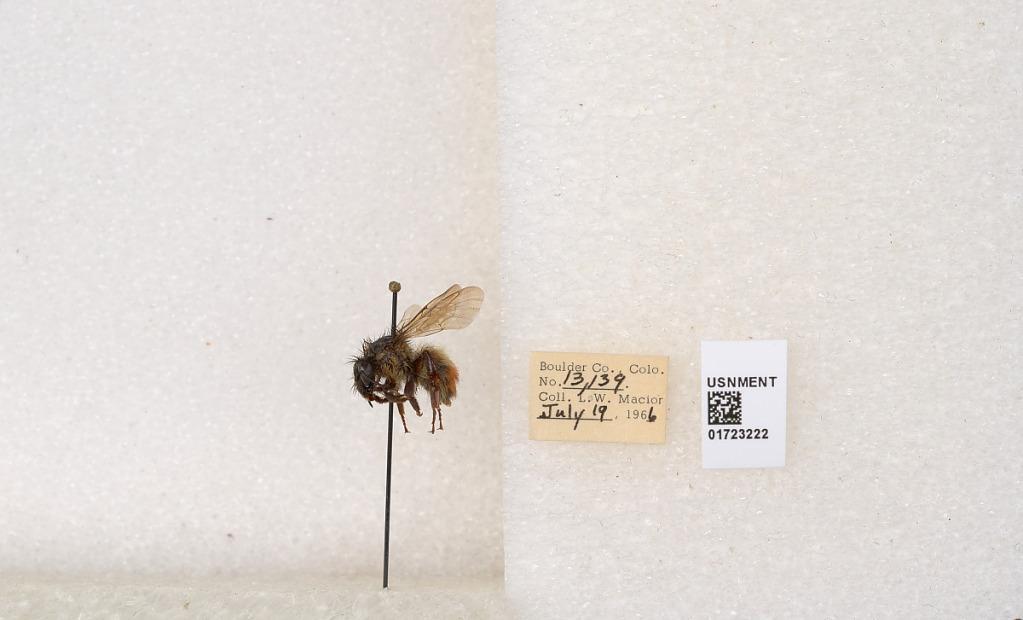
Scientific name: Bombus flavifrons Cresson
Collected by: L. Macior
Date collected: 1966-7-19
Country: United States
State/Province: Colorado
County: Boulder
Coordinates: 40.0925, -105.358